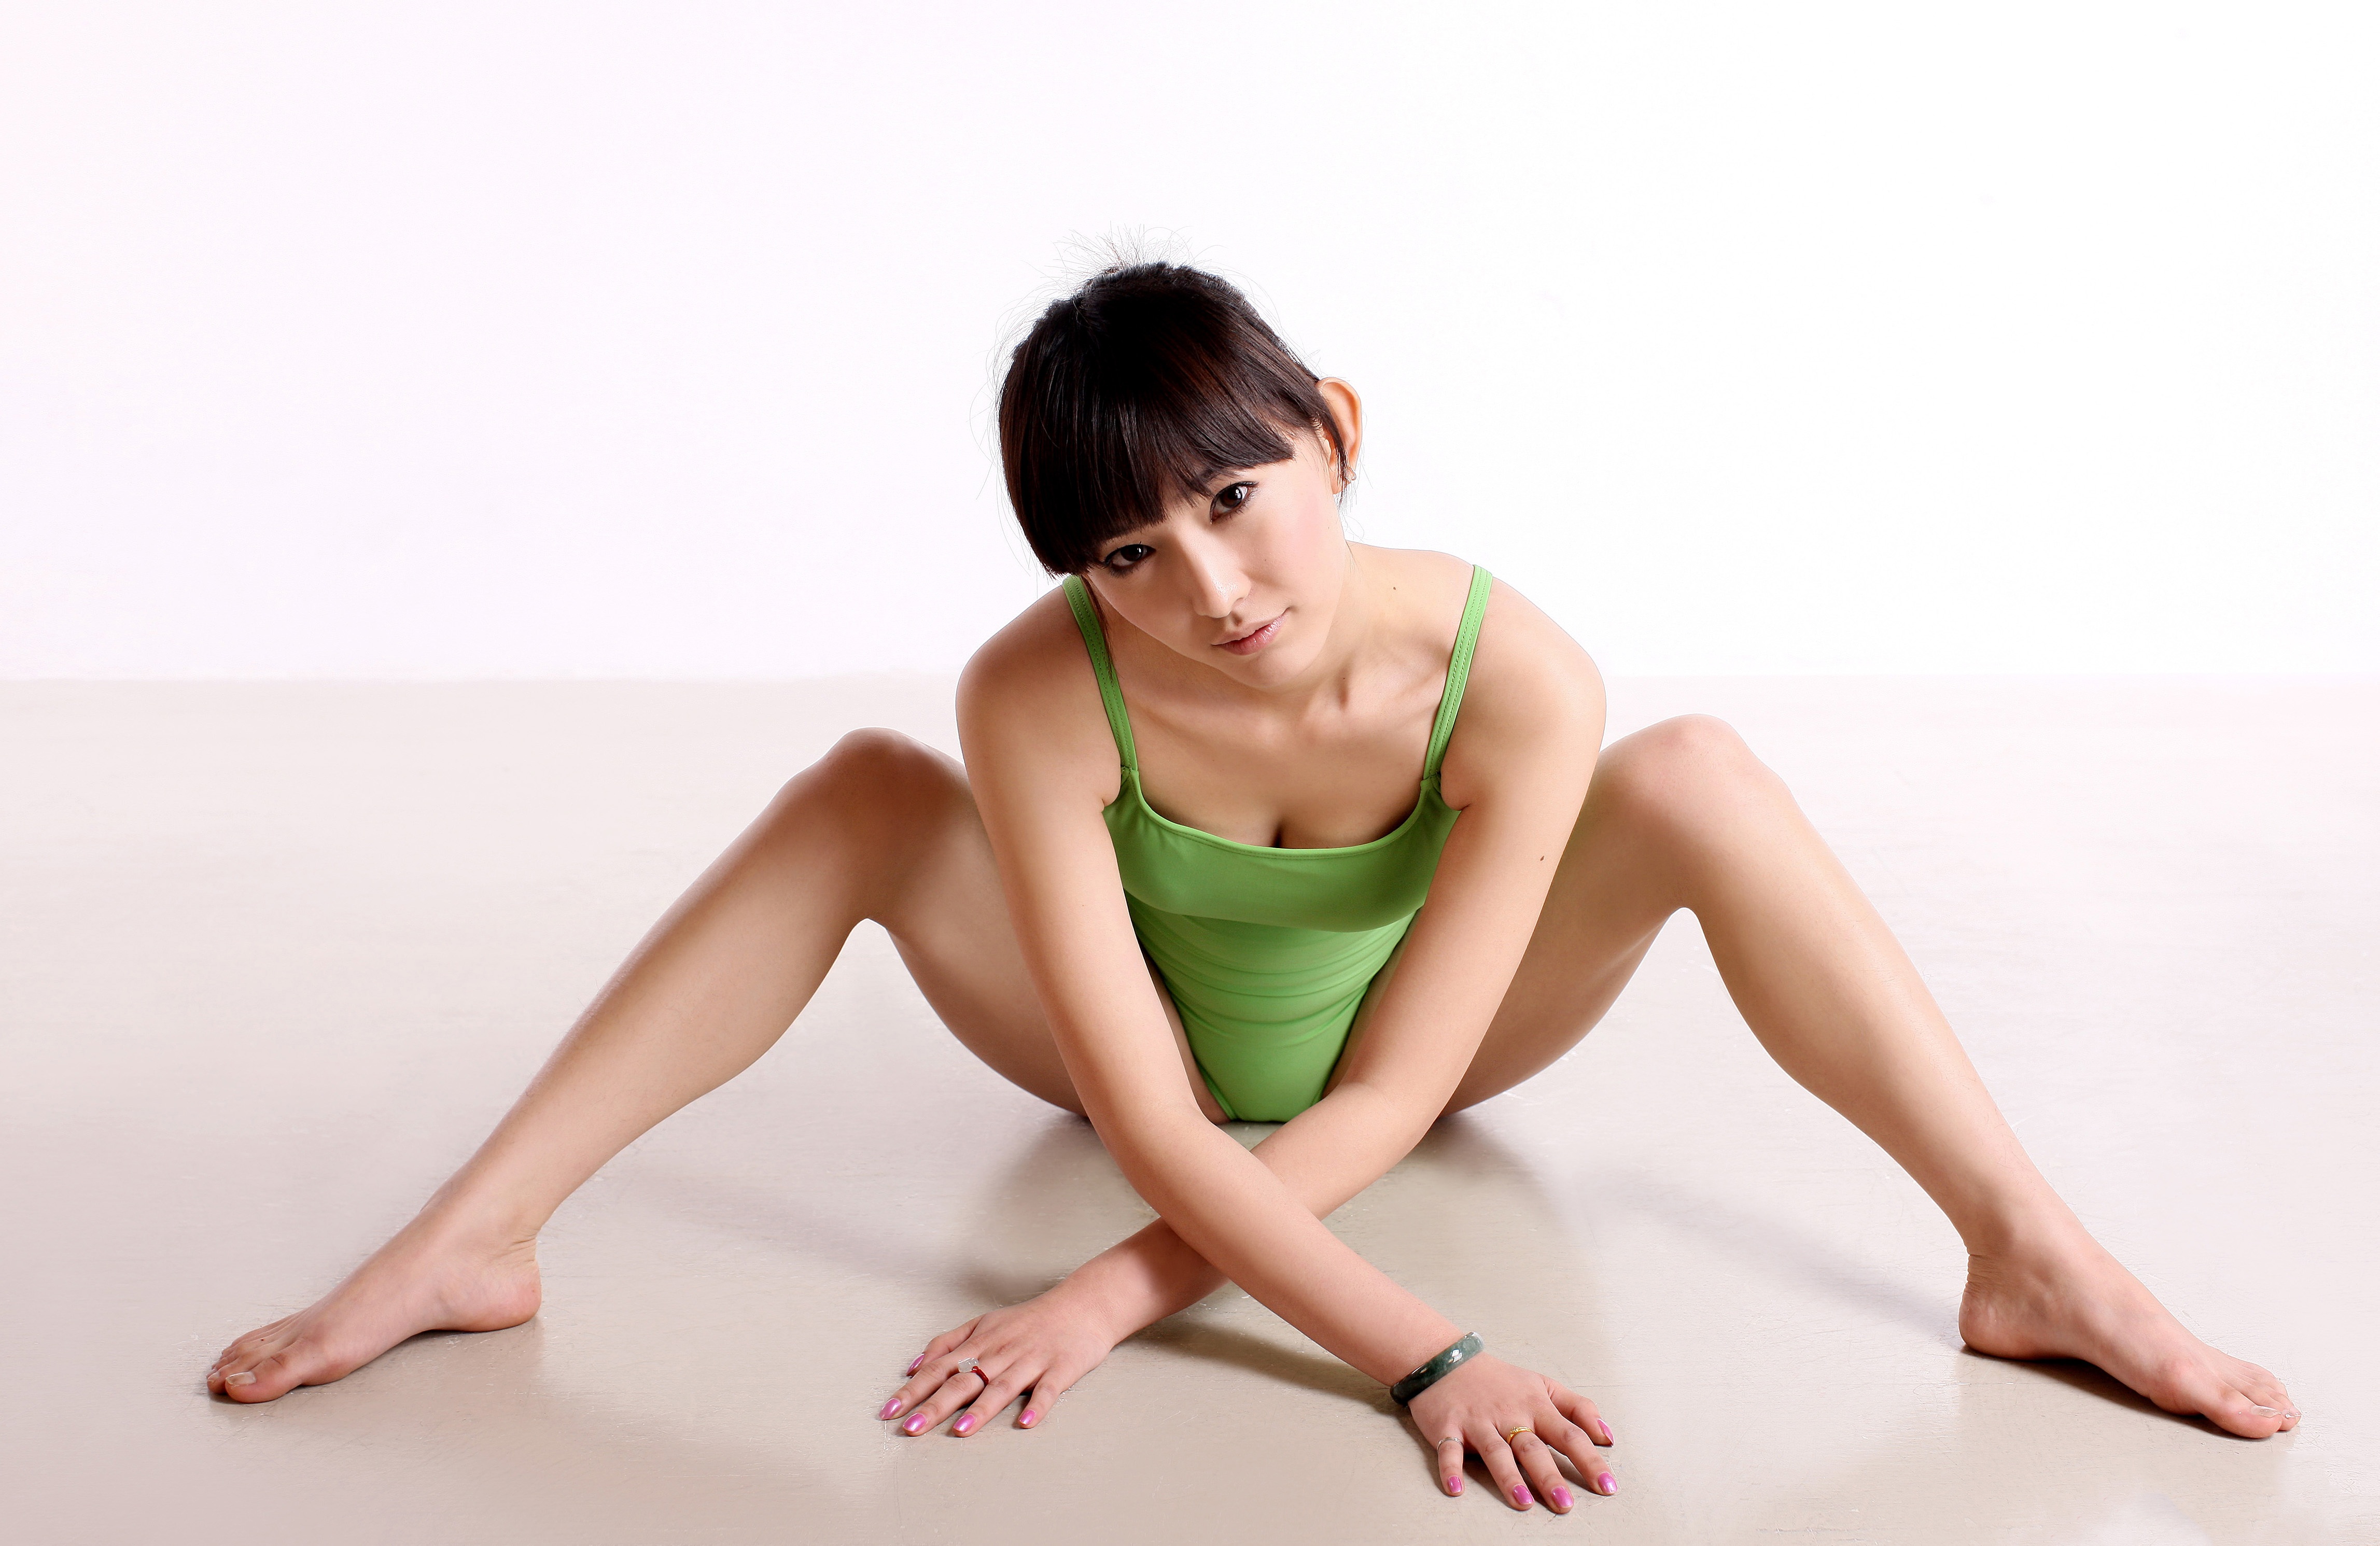
human positions, sitting, sports, arm, muscle, physical fitness, leg, sense, thigh, human body, chest, photo shoot, abdomen